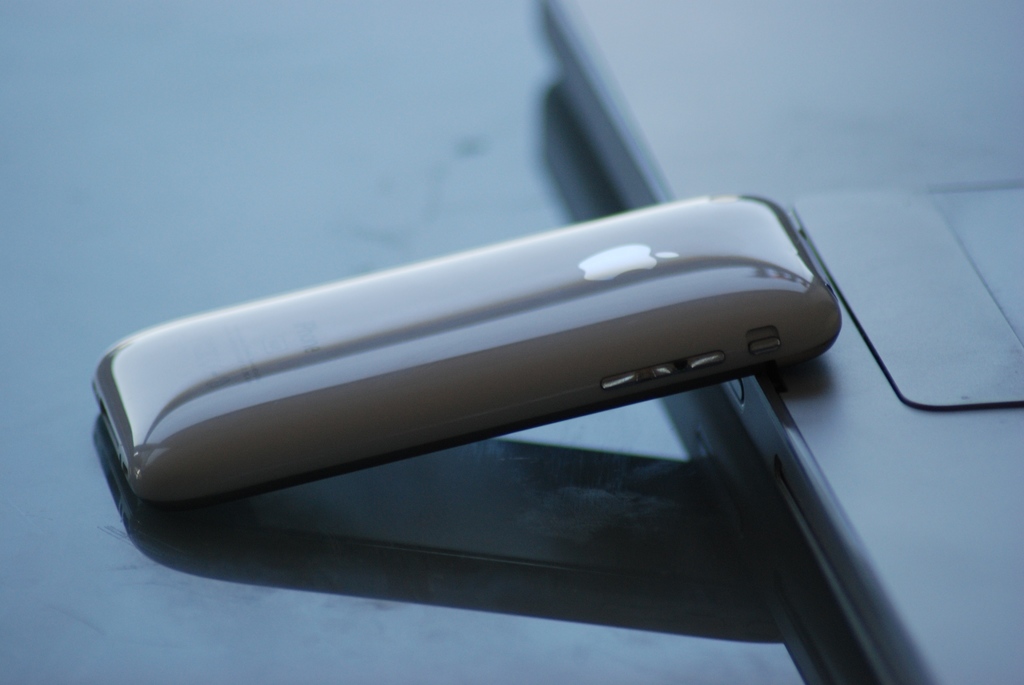
Label: others